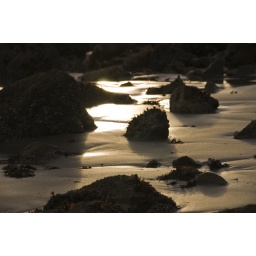
The setting sun on the rocks at the beach in Half Moon Bay.